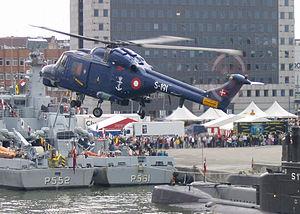
Les forces armées du Danemark connues sous le nom de Force de Défense du Danemark sont chargées de la défense du territoire national.